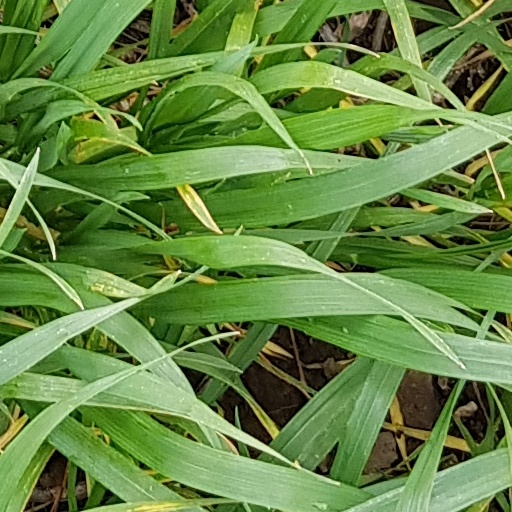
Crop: wheat